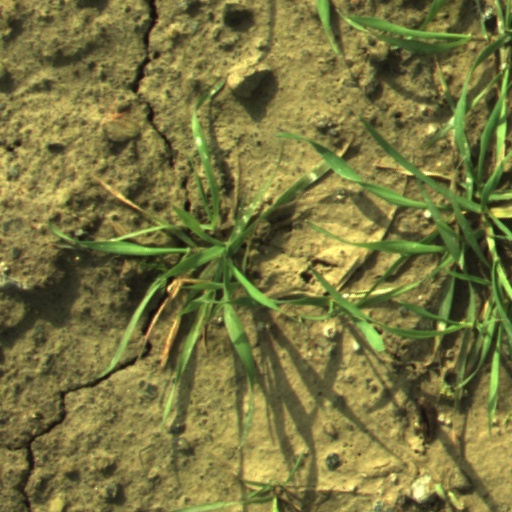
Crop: wheat